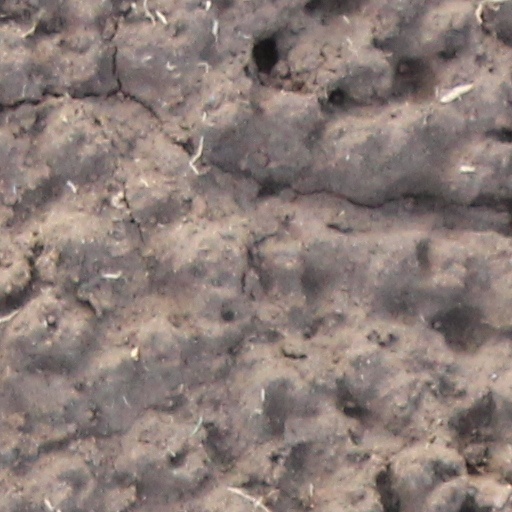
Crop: wheat